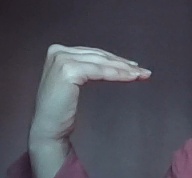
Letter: haa